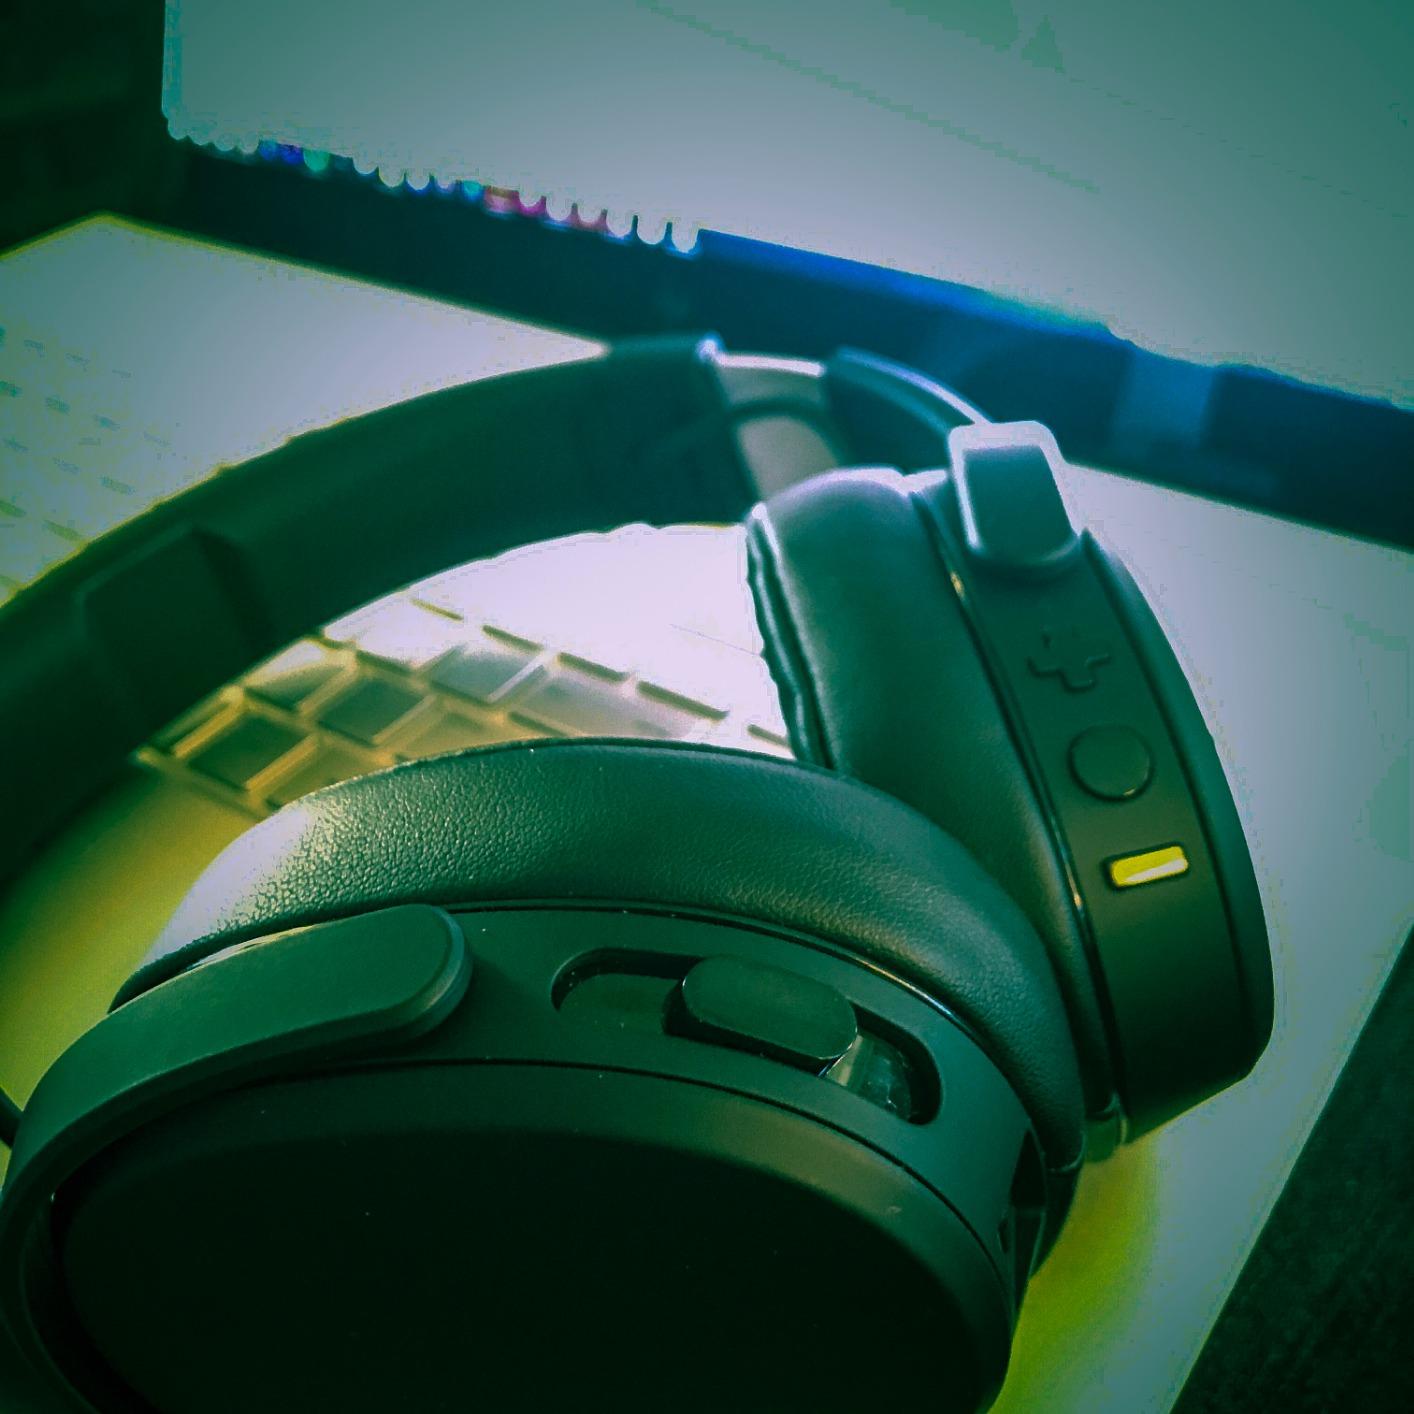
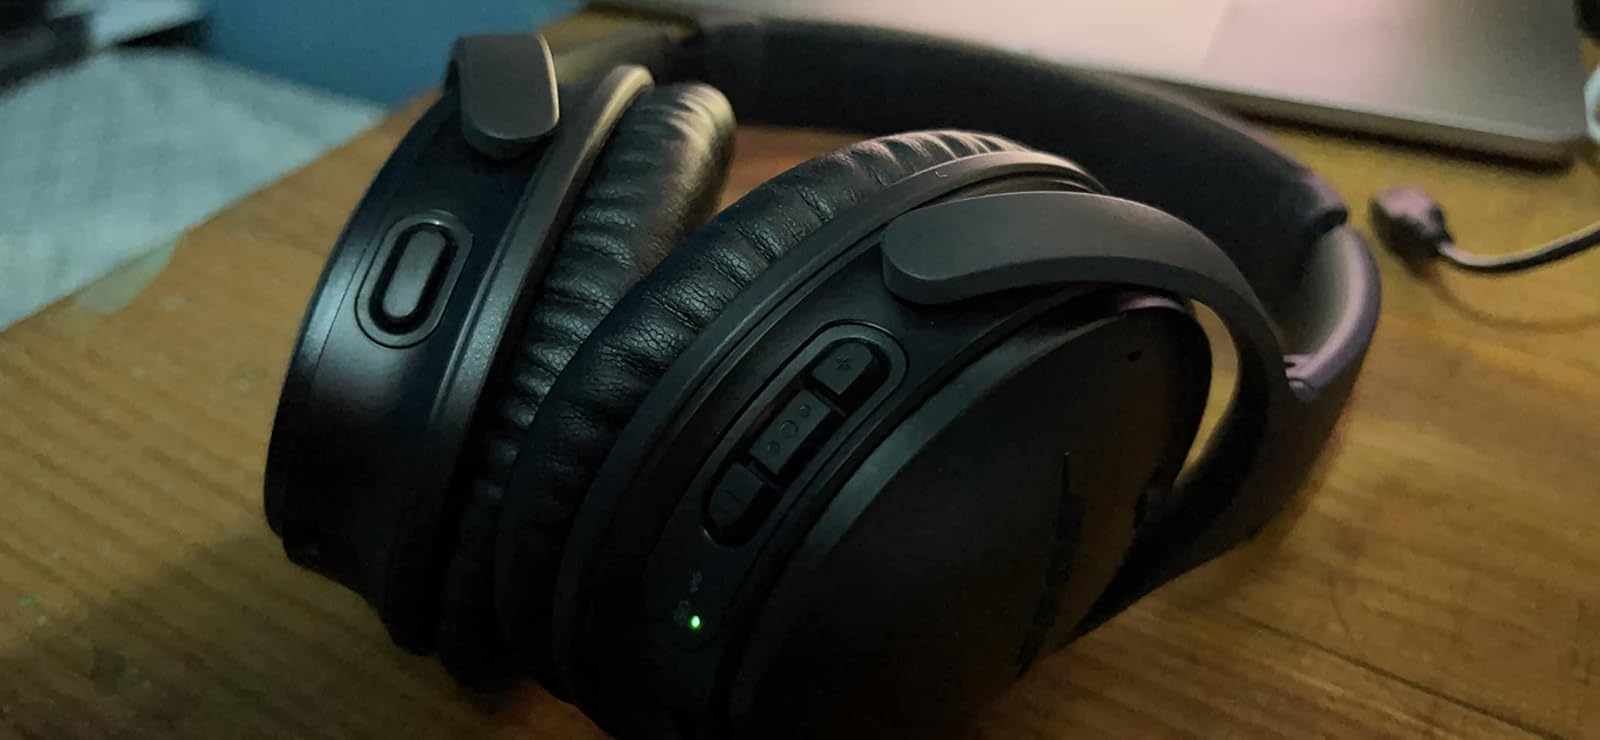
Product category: headphones
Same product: no